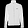
Label: Coat